Elkhart Motor Truck Company

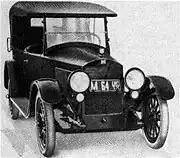
The Huffman Six car in 1921.

Huffman Brothers Motor Company was founded in 1918, in the town of Elkhart, Indiana, United States. It began manufacturing commercial vehicles between 1918 and 1919. In September 1919, the company announced the production of new models, under the brand name "Huffman Six" which were introduced in 1920. All cars manufactured by the company had a six-cylinder engine. In 1920, the company released Model R, a touring car with five seats. It had an engine that produced 55 horsepower (41 KW), and its chassis had a wheelbase with a length of 305 cm (120 in). 187 units were manufactured. The company also manufactured Huffman Truck, a light truck with the payload capacity between 907 kg (2000 lbs) and 2495 kg (5500 lbs). Its wheelbase had a length of 355.6 cm (140 in). From 1921 to 1922, the company manufactured Model 7-R, which had the same specifications as its predecessor. 250 units were manufactured.